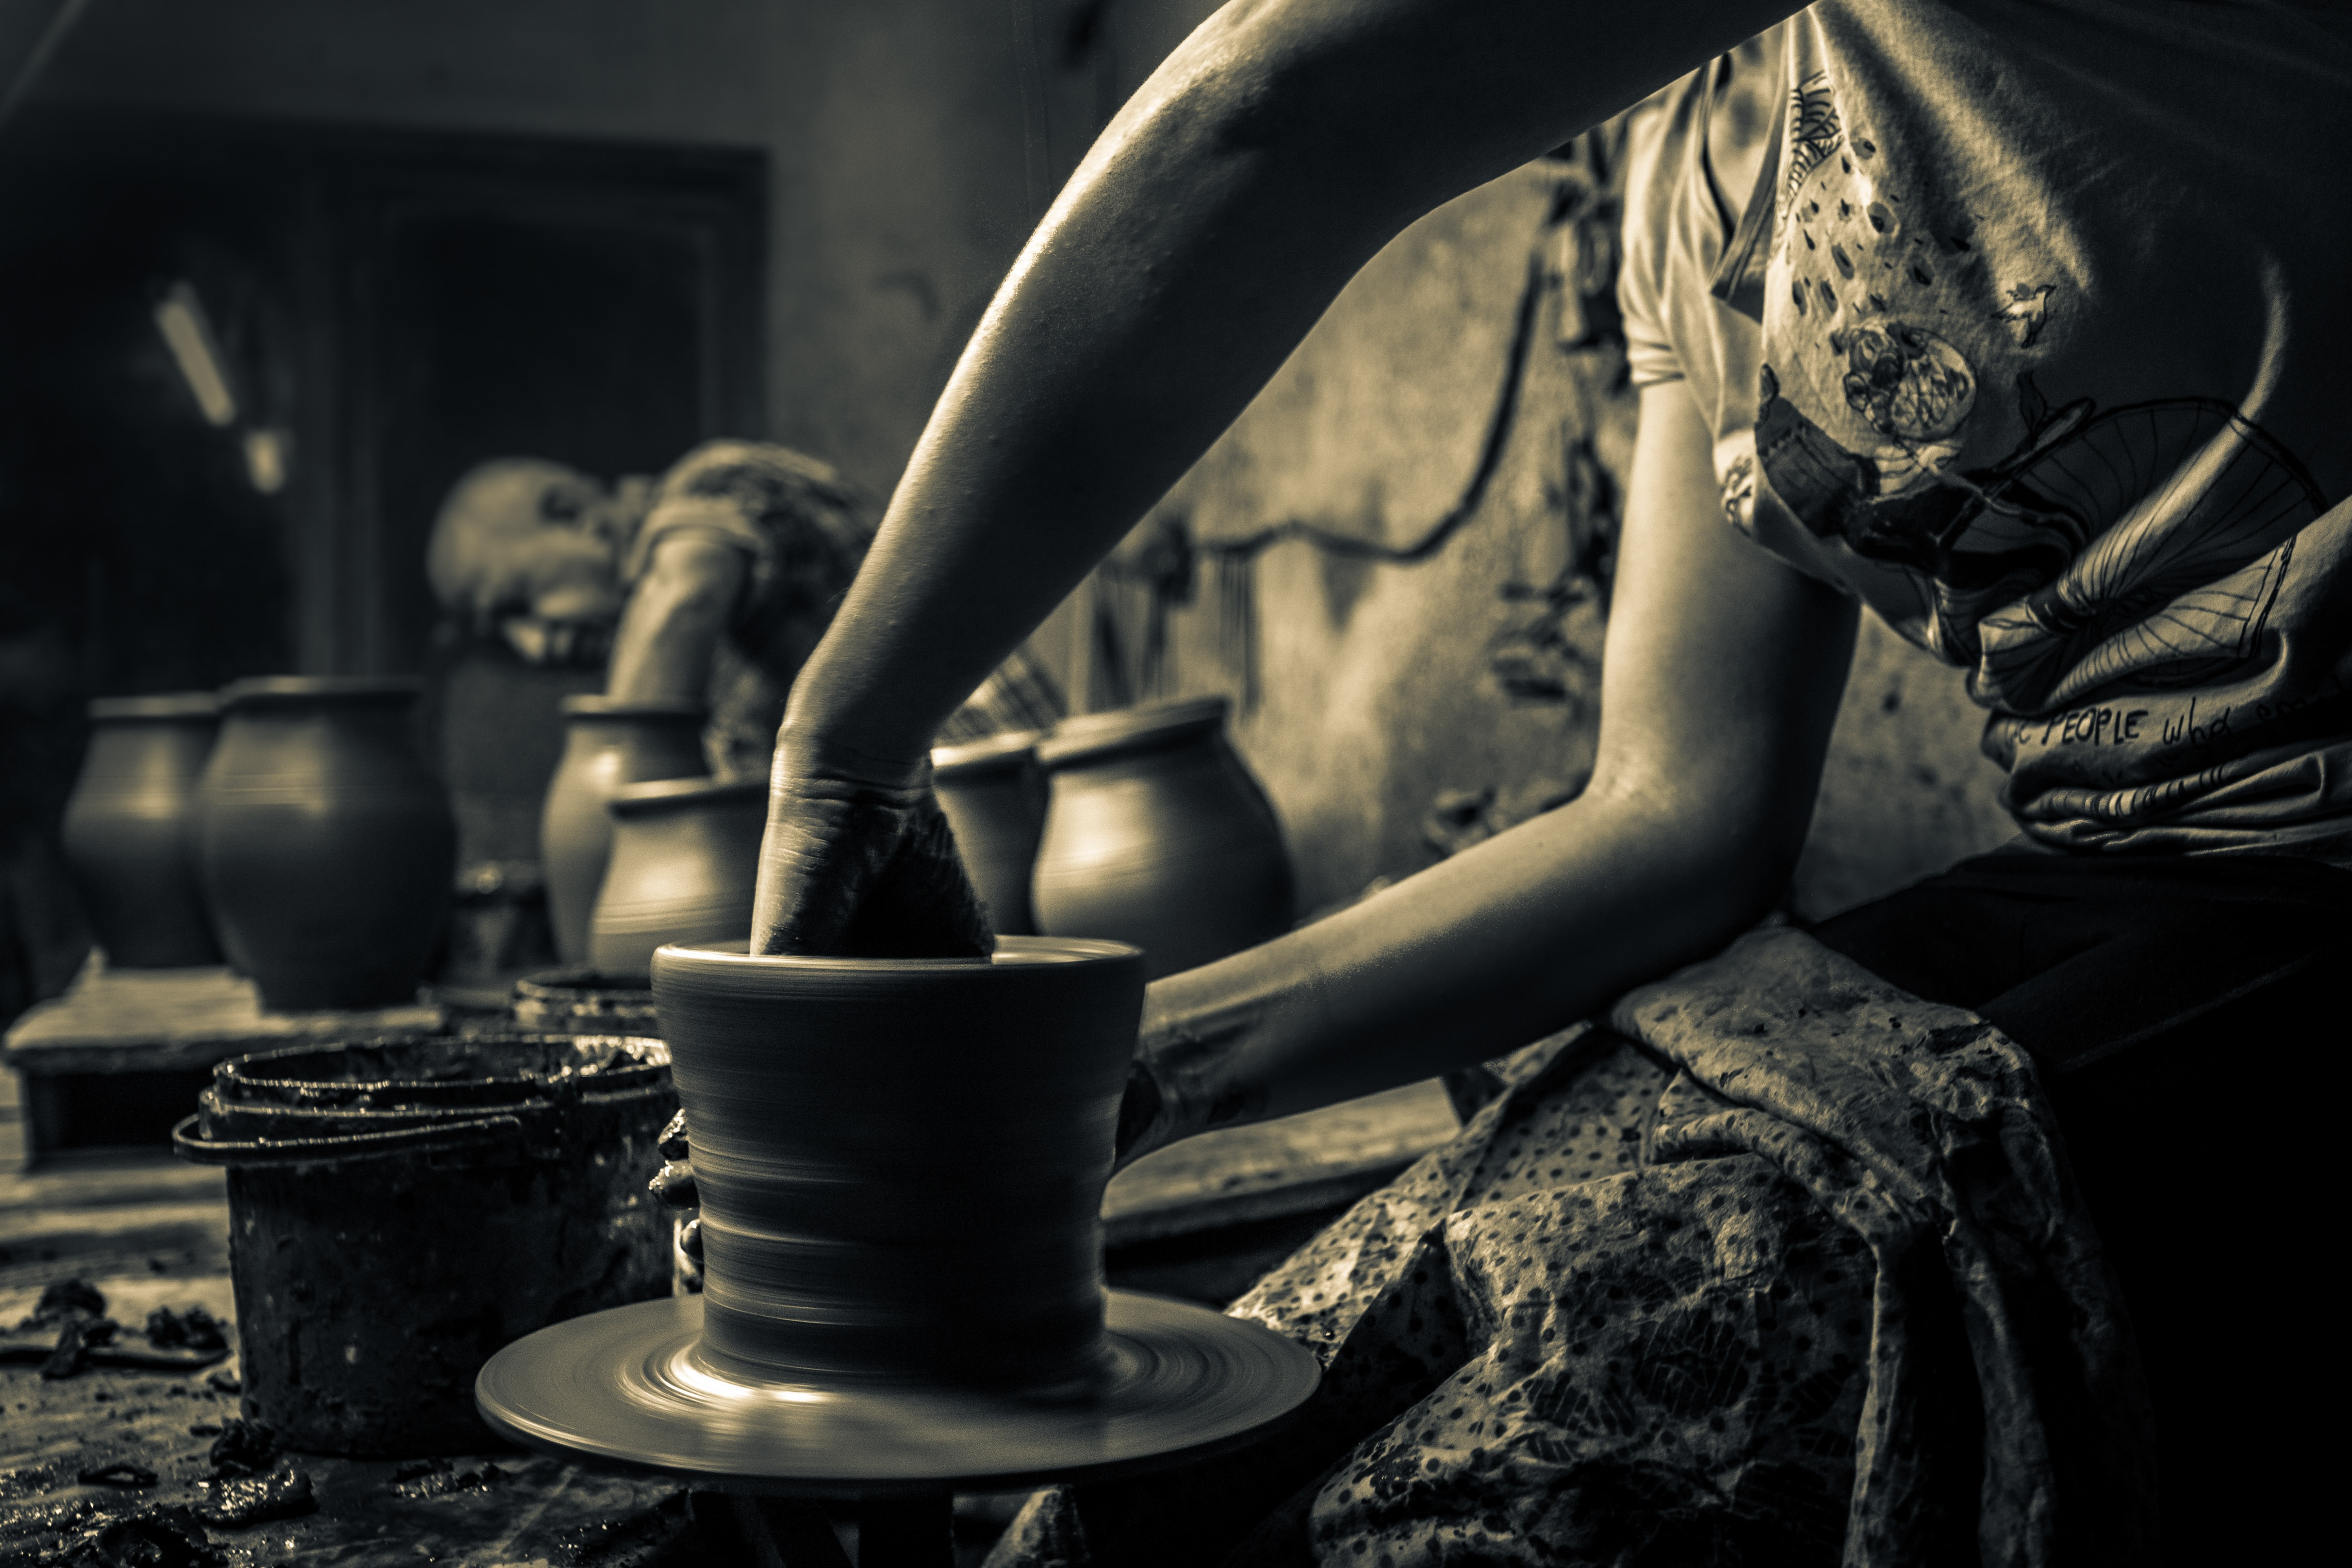
black and white, photography, pot, statue, darkness, black, sculpture, worker, art, labor, sb, master, sweat